HMS Duke of York (17)

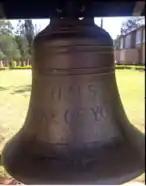
HMS "Duke of York" ship's bell

Force 2's destroyers then attacked with torpedoes, firing 28, of which three hit. This slowed "Scharnhorst", and at 19:01 "Duke of York" again opened fire, at a range of , but ceased fire at 19:30 to allow the cruisers to close on "Scharnhorst". Ten 14-inch shells had hit the German battleship, causing fires and explosions, and silencing almost all of the secondary battery. By 19:16 all of the main turrets aboard "Scharnhorst" had ceased fire and her speed had been cut to . In the final stages of the battle the destroyers fired 19 torpedoes at "Scharnhorst", causing her to list badly to port, and at 19:45 she sank, taking with her over 1,700 men, after a running action that had lasted ten-and-a-half hours in all. Following her sinking, and the retreat of most of the other German heavy units from Norway, the need to maintain powerful forces in British home waters was diminished. "Duke of York"s ship's cat "Whisky" was famously said to have slept through the action.